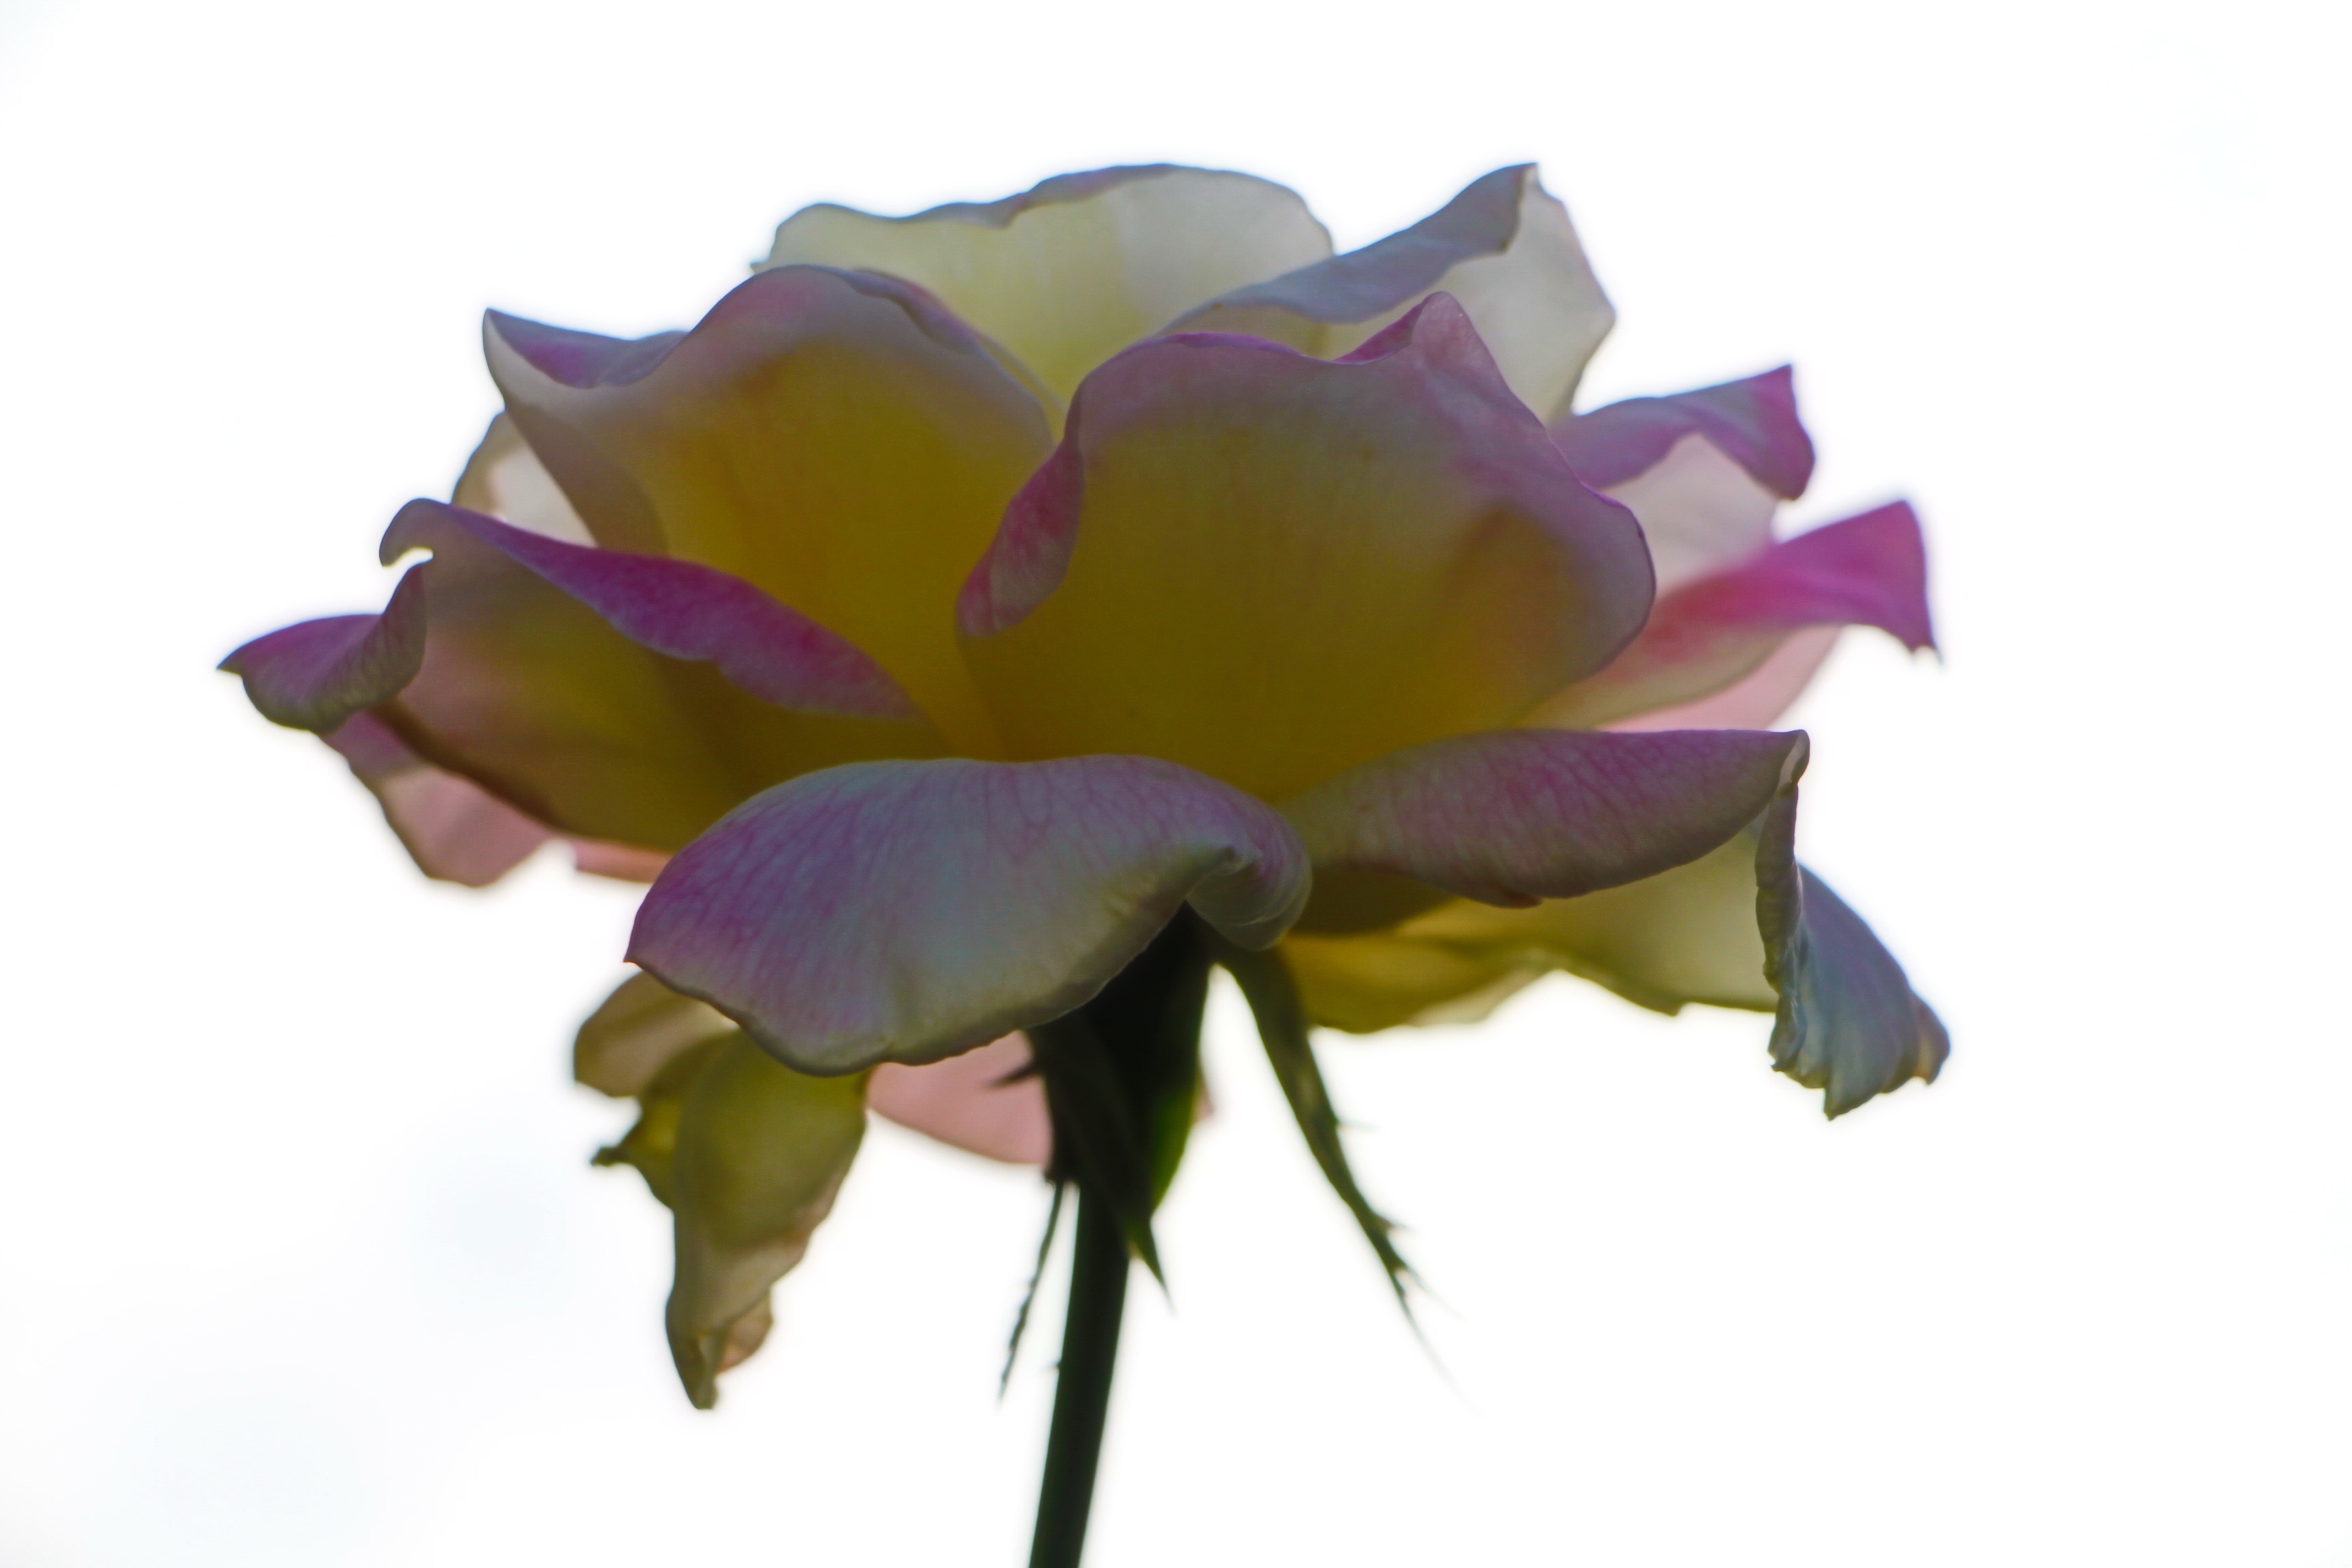
plant, flower, petal, rose, aquatic plant, flora, petals, rosa, flowering plant, rose family, land plant